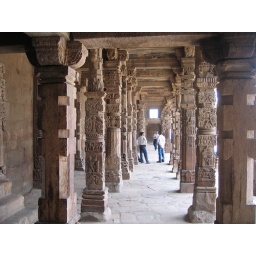
I can't remember the name of this temple in Dehli (it houses the tallest stone structure in India)